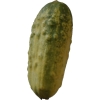
Label: images